Michael Cole (wrestling)

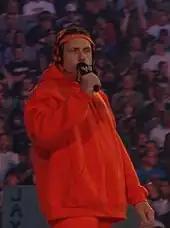
Cole at WrestleMania XXVII

On the November 29, 2010 episode of "Raw", Cole interfered in a Tables, Ladders, and Chairs match for the WWE Championship between Jerry Lawler and The Miz, costing Lawler the match and helping The Miz retain his title. This began a feud with Lawler that built towards a match at WrestleMania XXVII. During this time, Cole revealed Jack Swagger as his trainer and antagonized Lawler with antics such as making light of his mother's death and inviting his son Brian Lawler to air family secrets. At WrestleMania on April 3, special referee Stone Cold Steve Austin announced Lawler won the match, but the Anonymous Raw General Manager reversed the decision and declared Cole the winner by disqualification, due to Austin being involved in the match. On May 1, at Extreme Rules, Cole teamed with Swagger to defeat Jim Ross and Lawler in a Country Whipping match. Lawler and Cole had a final "Kiss My Foot" match at Over the Limit on May 22, which Cole lost; after the match, Bret Hart returned and put Cole in his signature submission move, the Sharpshooter, to help Lawler make Cole kiss his foot. Cole apologized to Lawler the following night on "Raw", ending their feud.